Emmanuel d'Hooghvorst

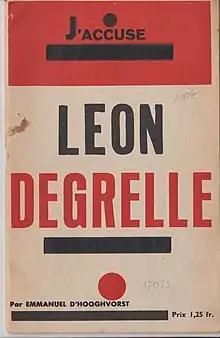
Manifesto against Léon Degrelle, written by Emmanuel d'Hooghvorst

In April 1936, as a Catholic member of the movement Action Nouvelle, he published a violent pamphlet against Léon Degrelle – "J’accuse Léon Degrelle" – intended to reveal the intentions of rexism. He wrote: "The rexist campaign is a terrible exploitation of popular credulity. However, the public must be aware of Rex’s leader’s true personality, of his latest intentions and of the means he uses to achieve them."